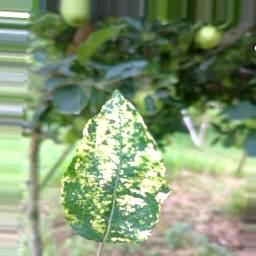
Label: Apple_Mosaic